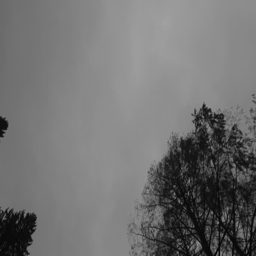
silhouettes and shades of tree crowns from the ground